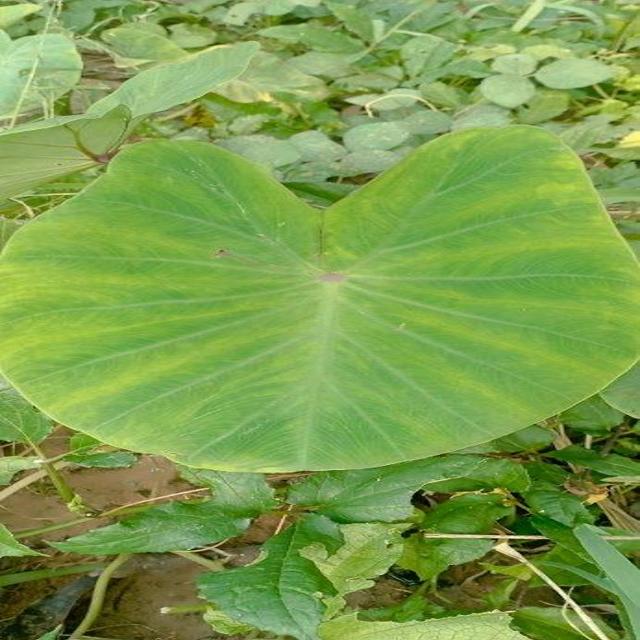
Label: Healthy